Brooklyn Amity School

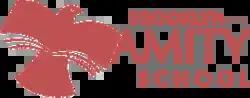
Logo

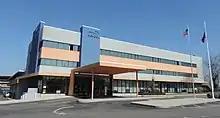

Brooklyn Amity School (also known as Amity) is a UPK-12 private school that was founded in 1999. As of 2016, 256 students were enrolled.